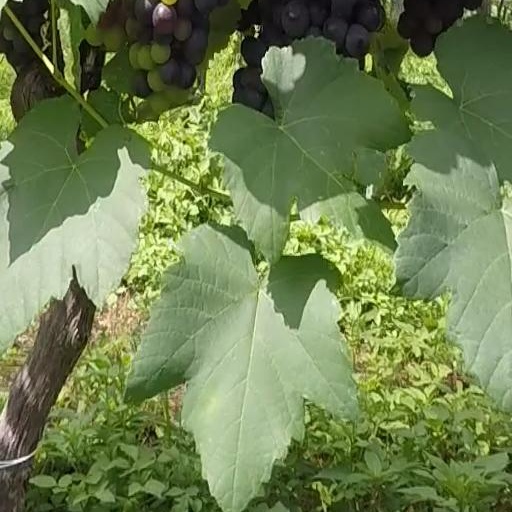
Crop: grape